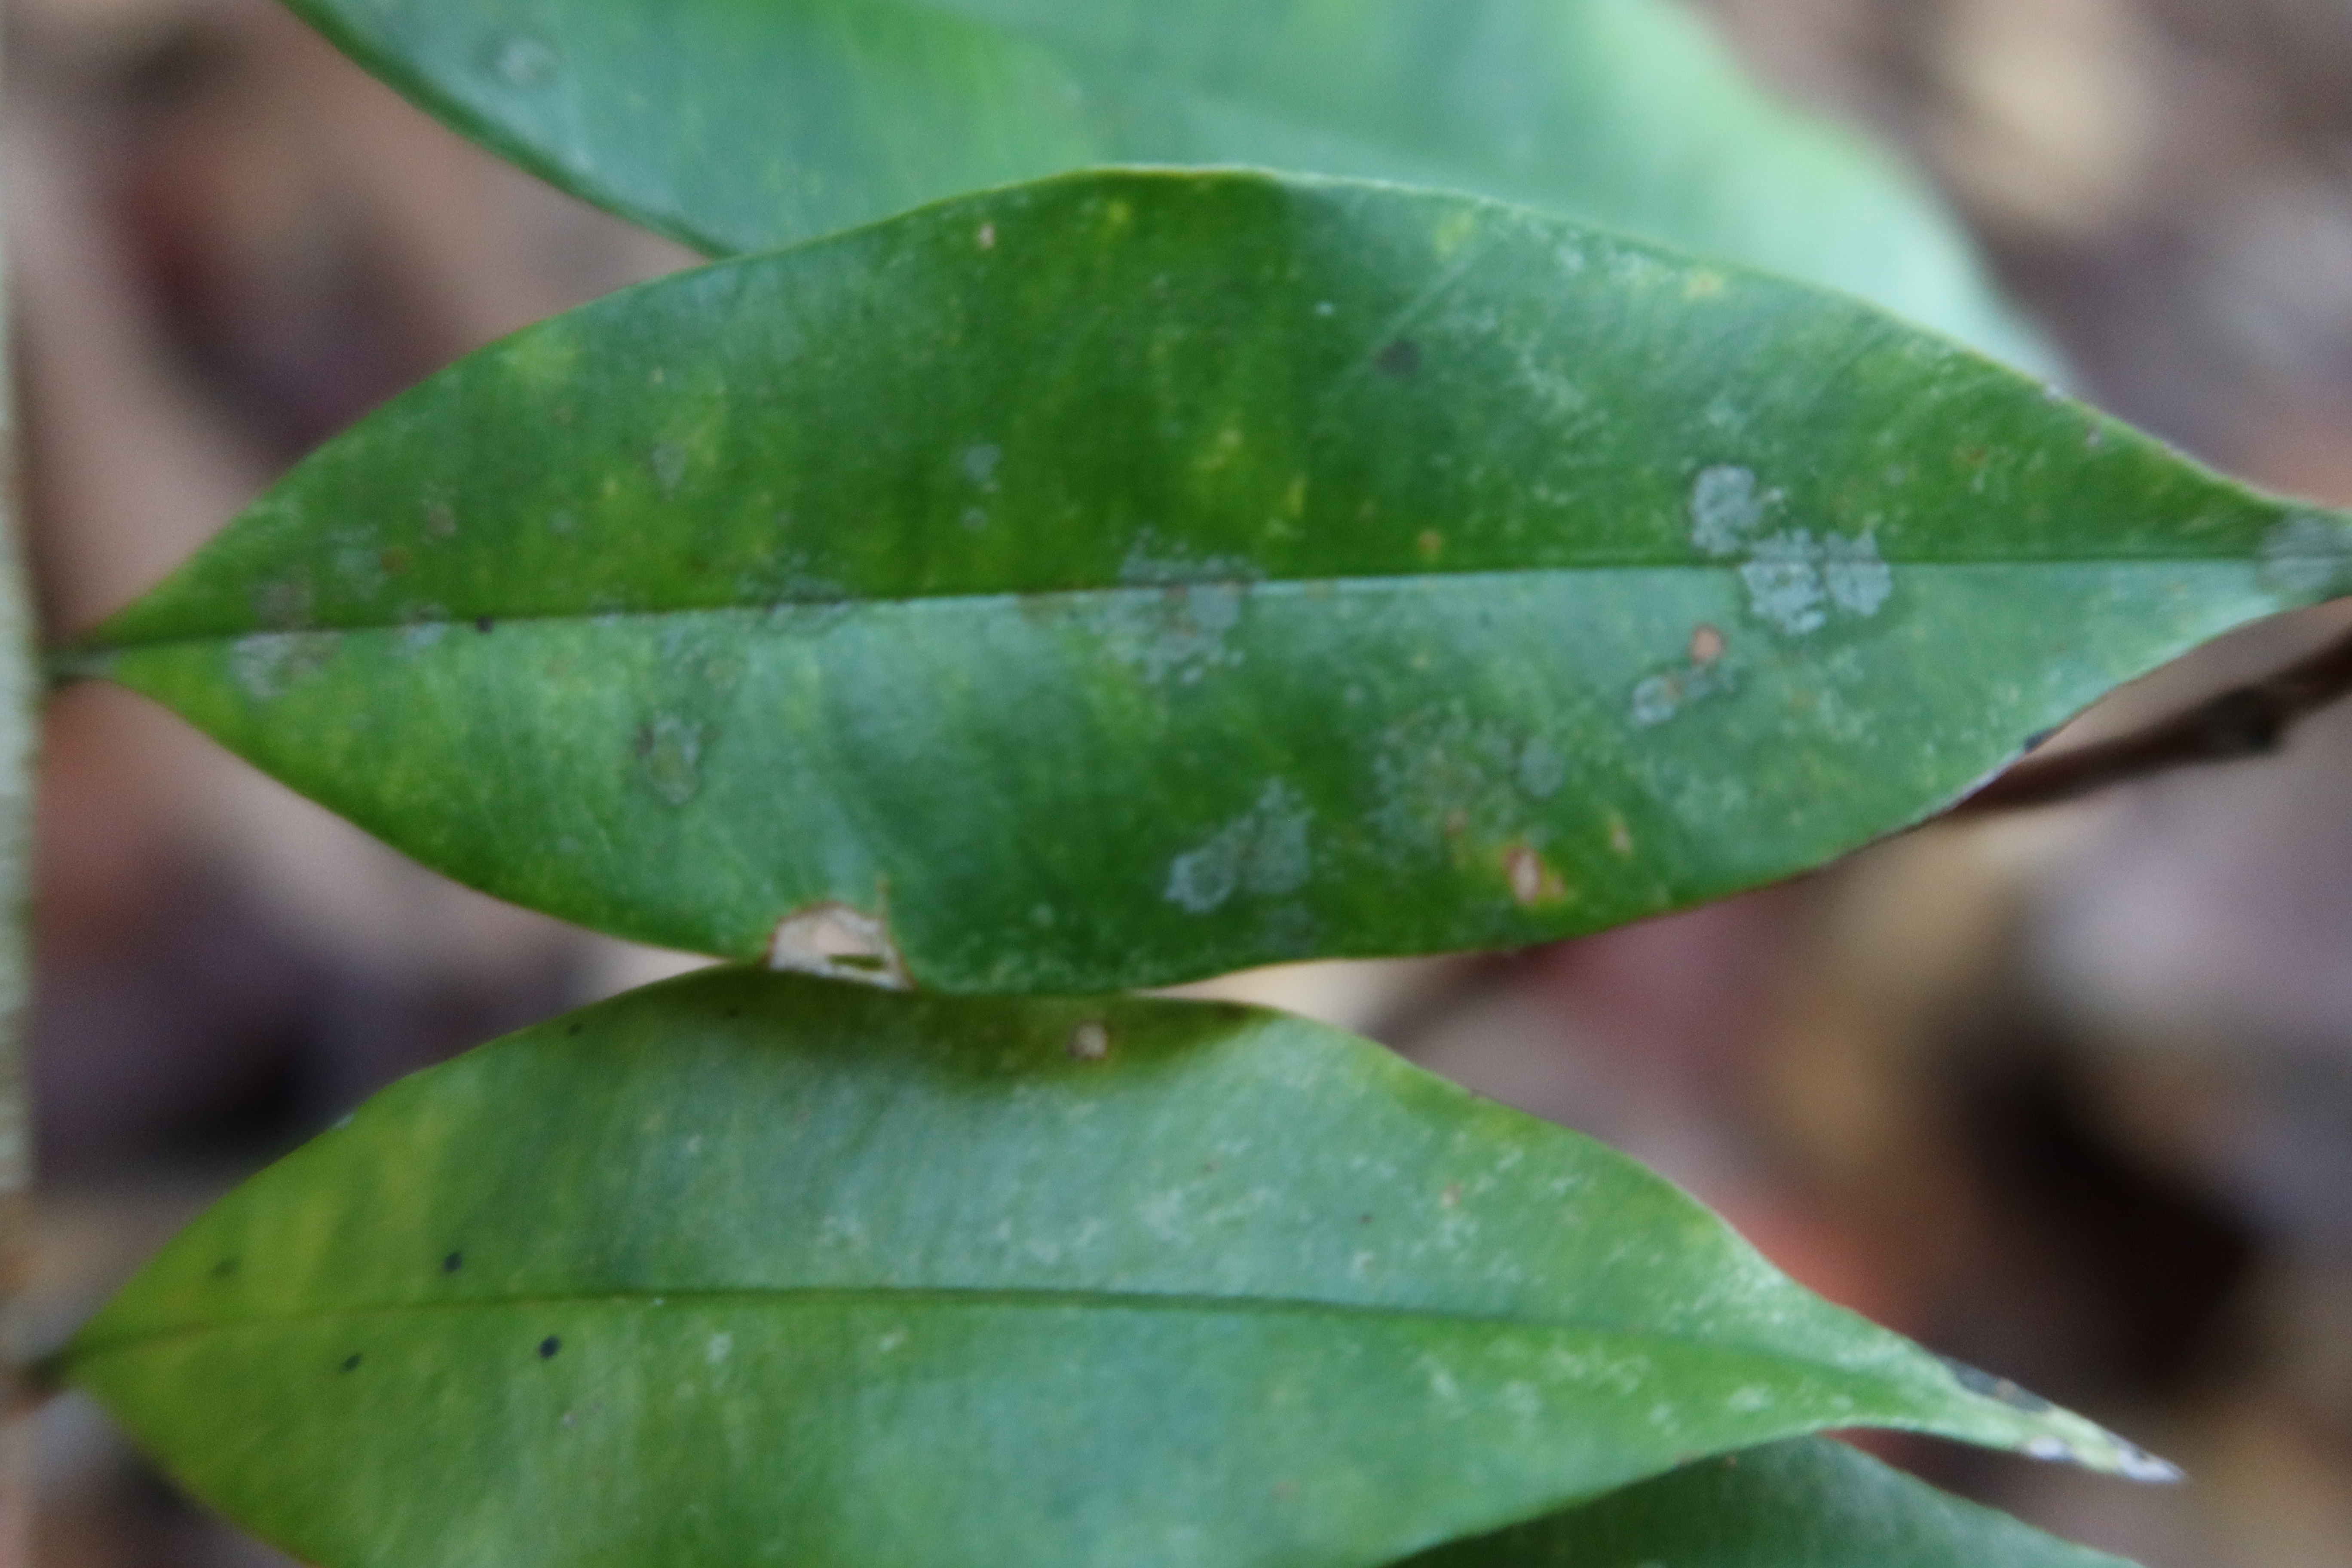
Label: Brown spots